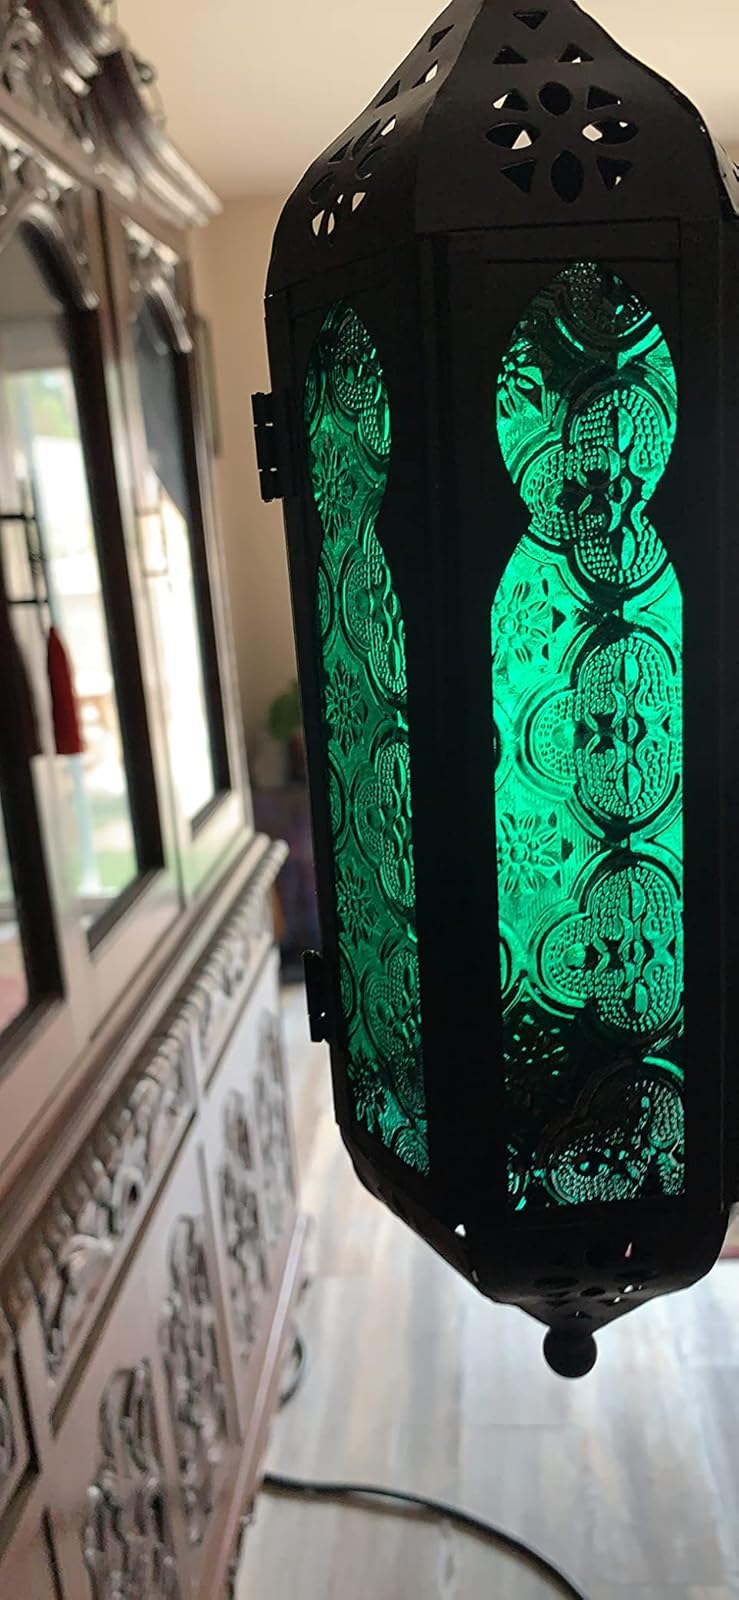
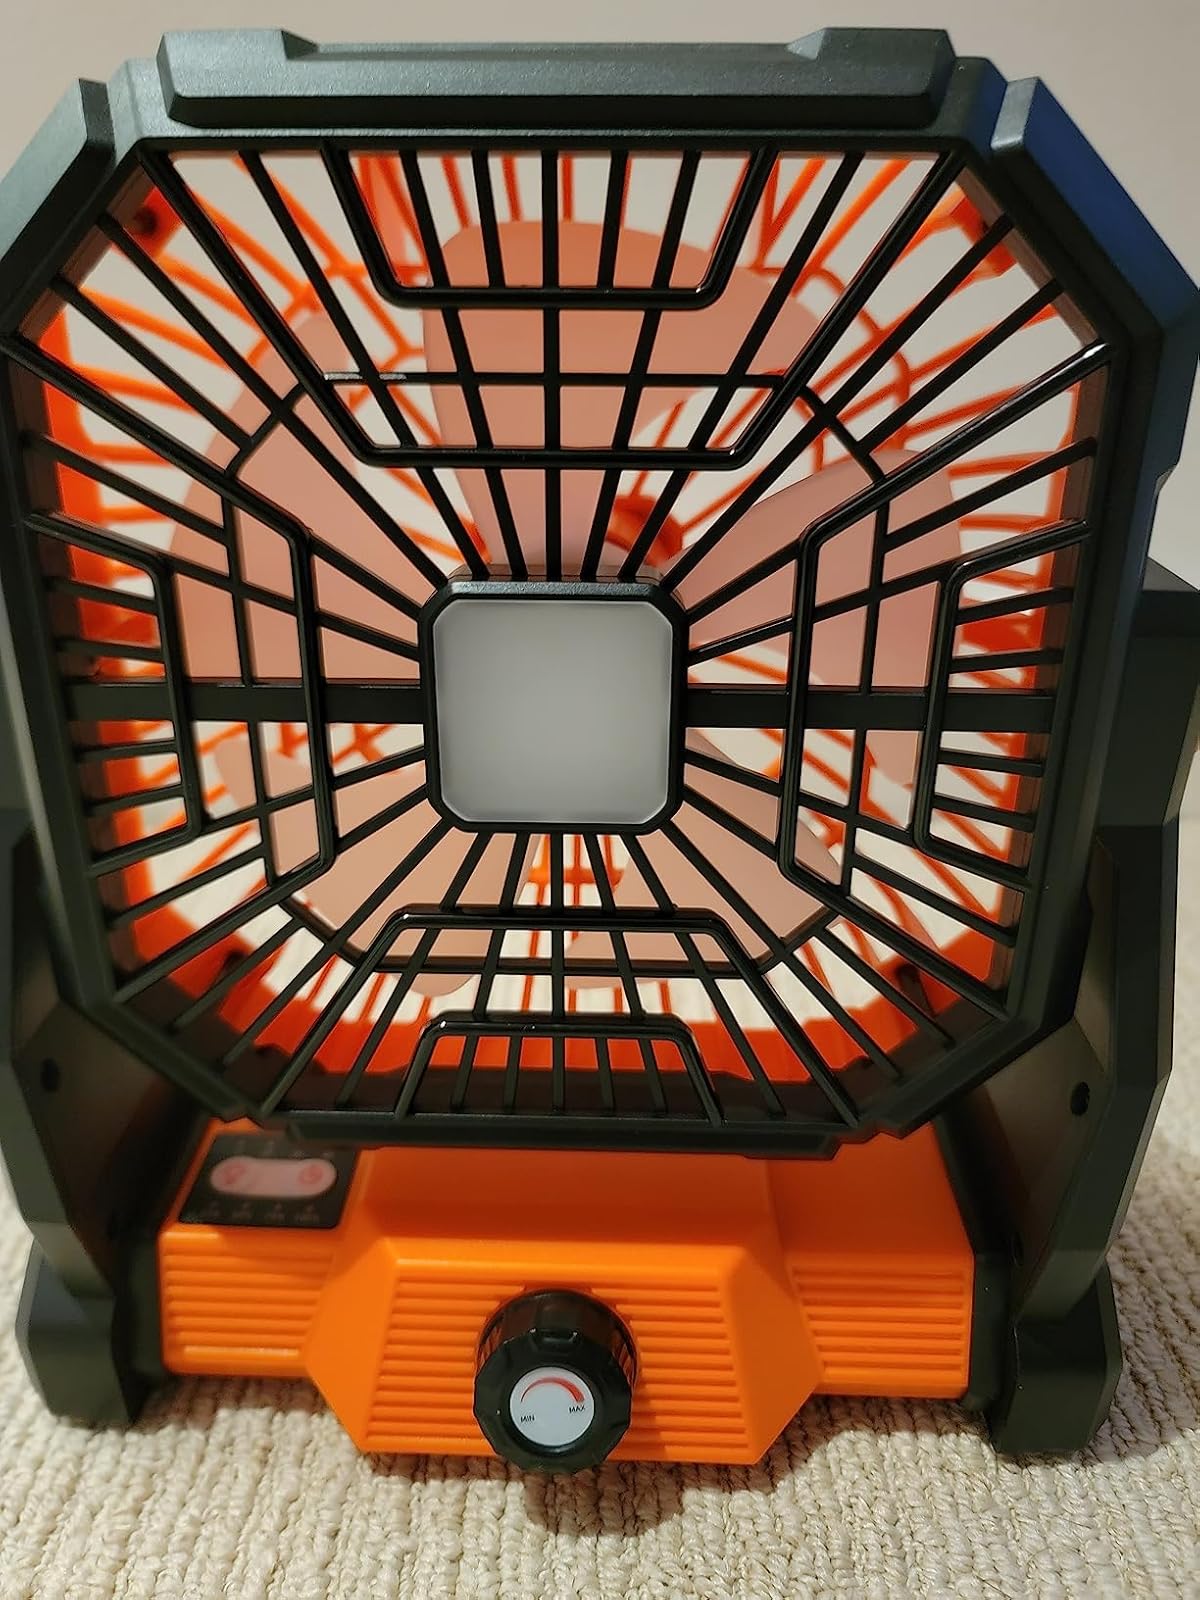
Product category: lantern
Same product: no